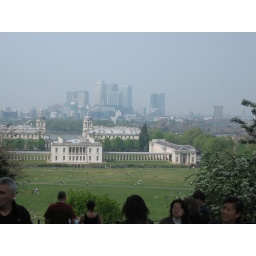
Tall shiny towers disappearing in the haze